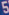
Number: 5